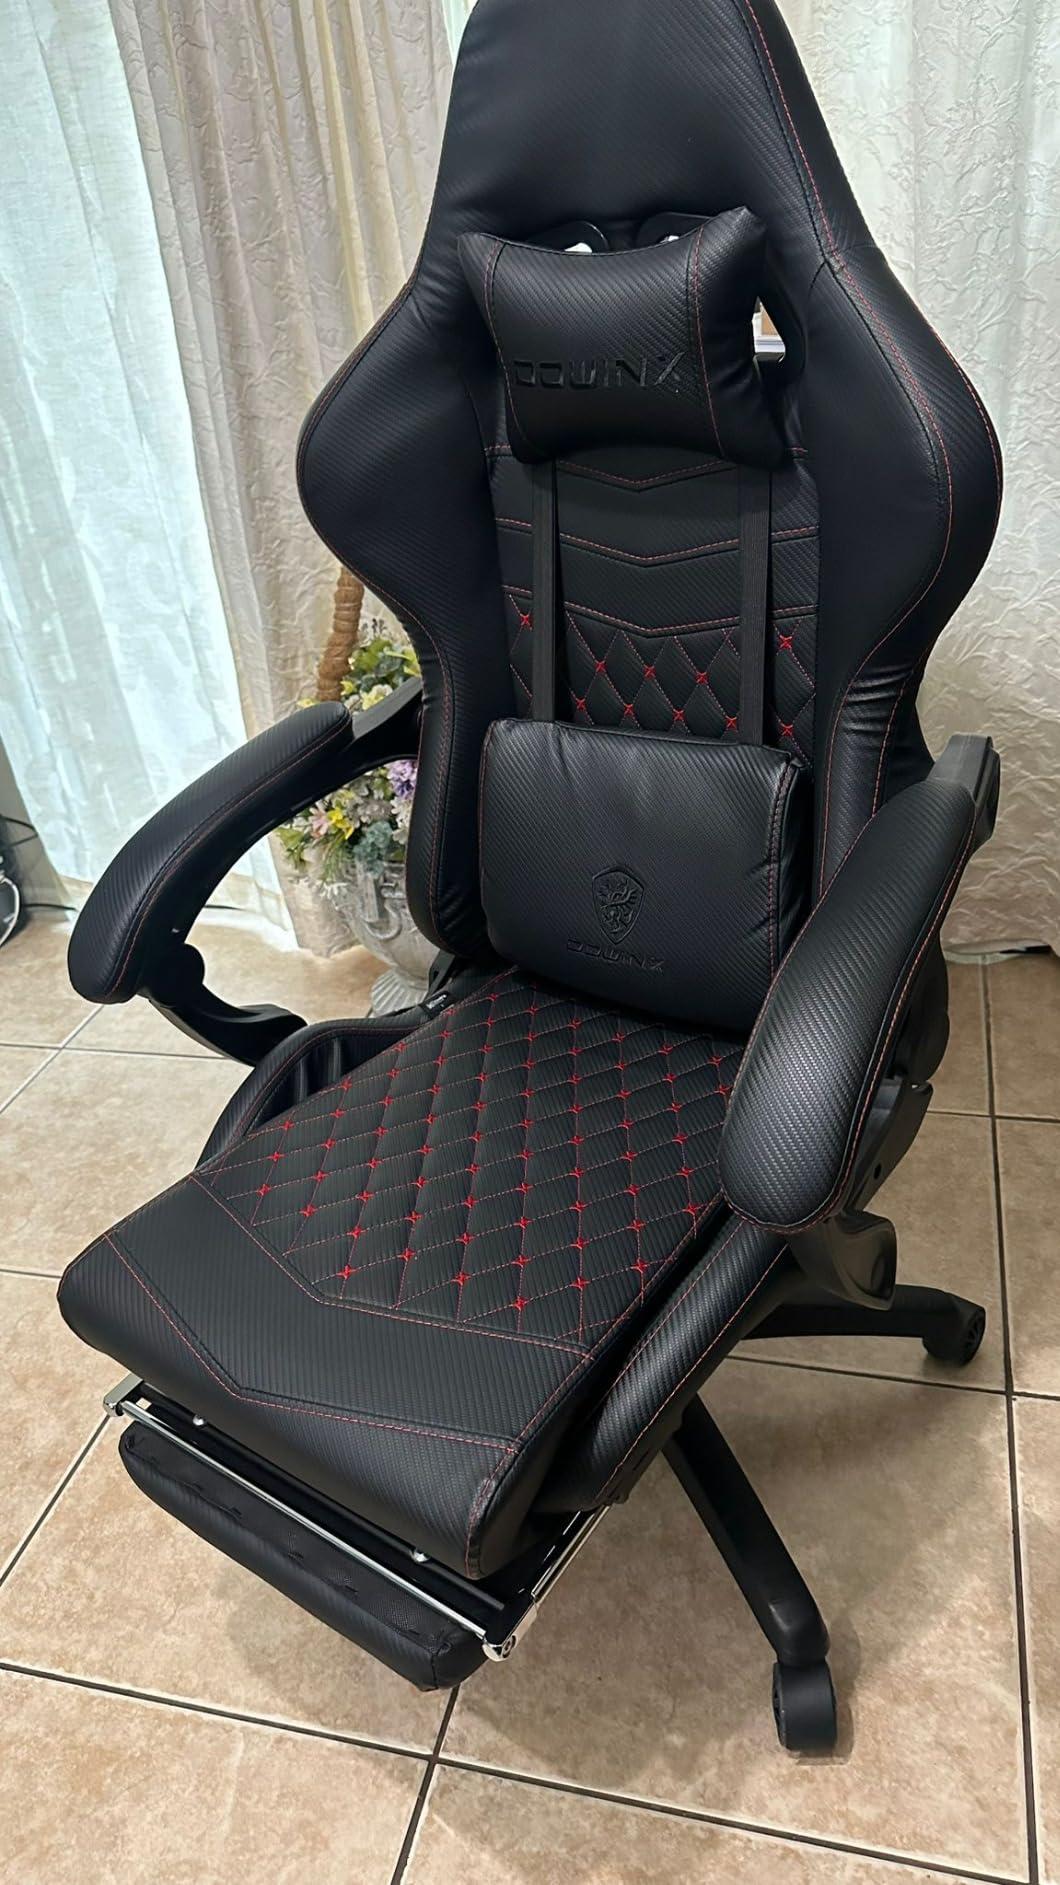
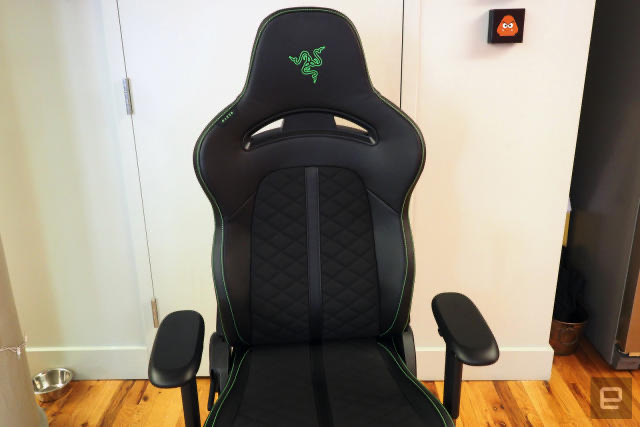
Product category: items_chair
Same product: no